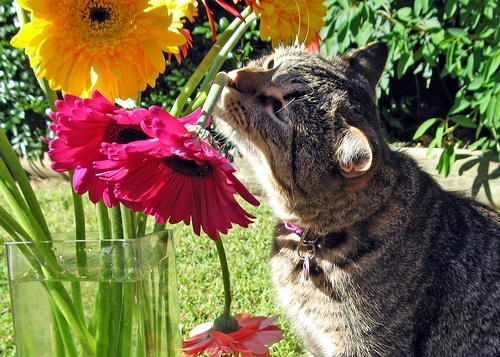
A striped cat exploring flowers in a clear vase.
A cat is smelling a vase full of flowers.
a gray and white cat and some pink and yellow flowers
A cat sniffs some yellow and pink flowers growing outside.
A cat is rubbing its face against a flower's stem.